Dave Trott (advertising executive)

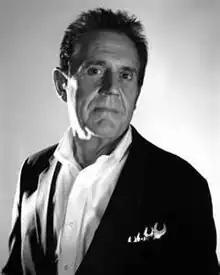

Dave Trott is a creative director, copywriter, and author. Trott studied at the Pratt Institute in New York City, majoring in advertising before going on to found the advertising agencies Gold Greenlees Trott, Bainsfair Sharkey Trott and Walsh Trott Chick Smith. In 2004 he was given the D&AD President's Award for lifetime achievement in advertising.